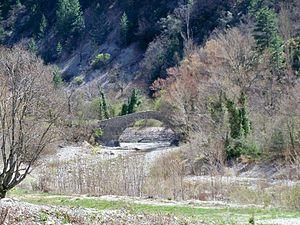
Pont sur le Toulourenc à Brantes (84)
Brantes est une commune française, située dans le département de Vaucluse en région Provence-Alpes-Côte d'Azur.